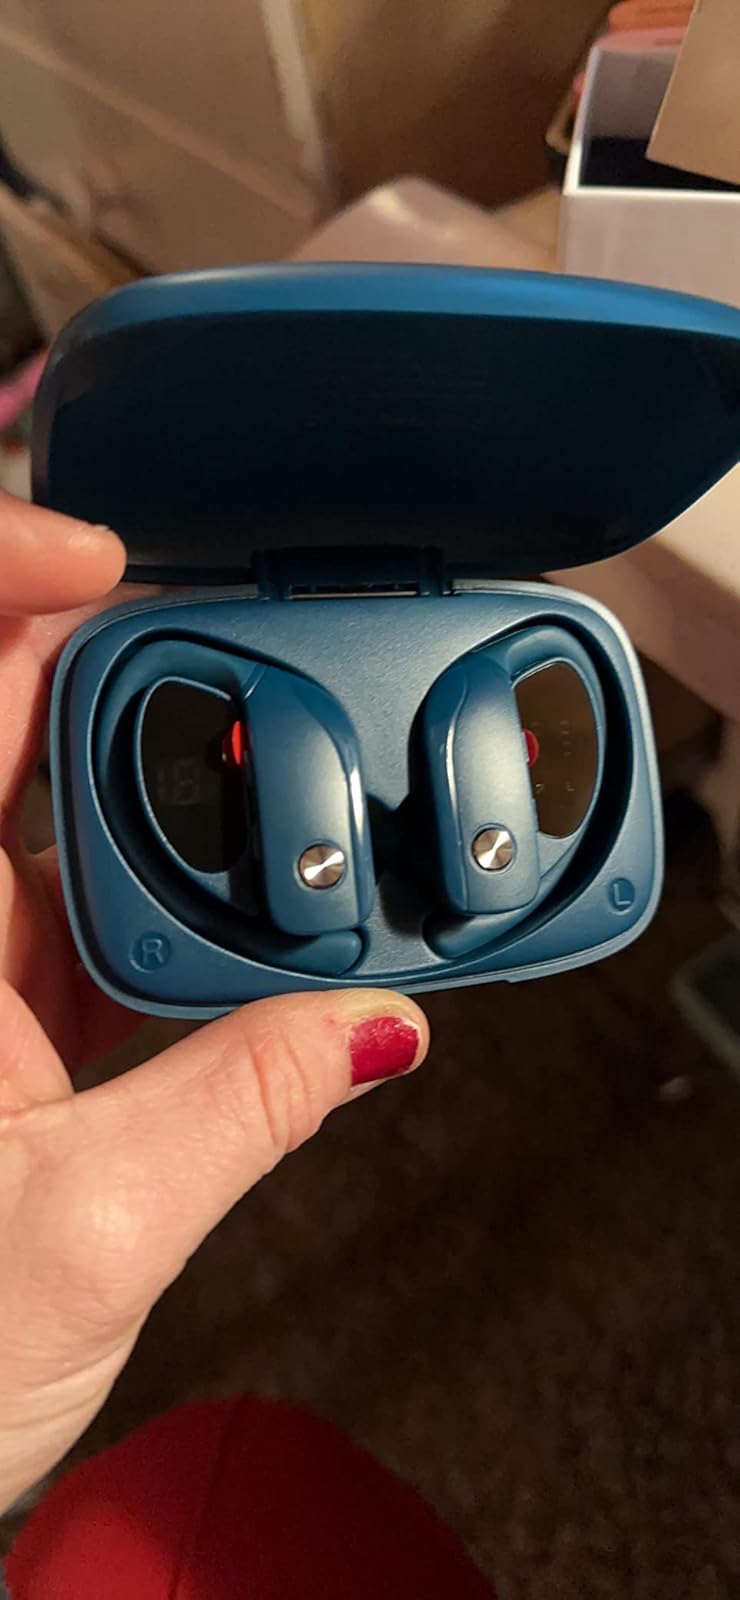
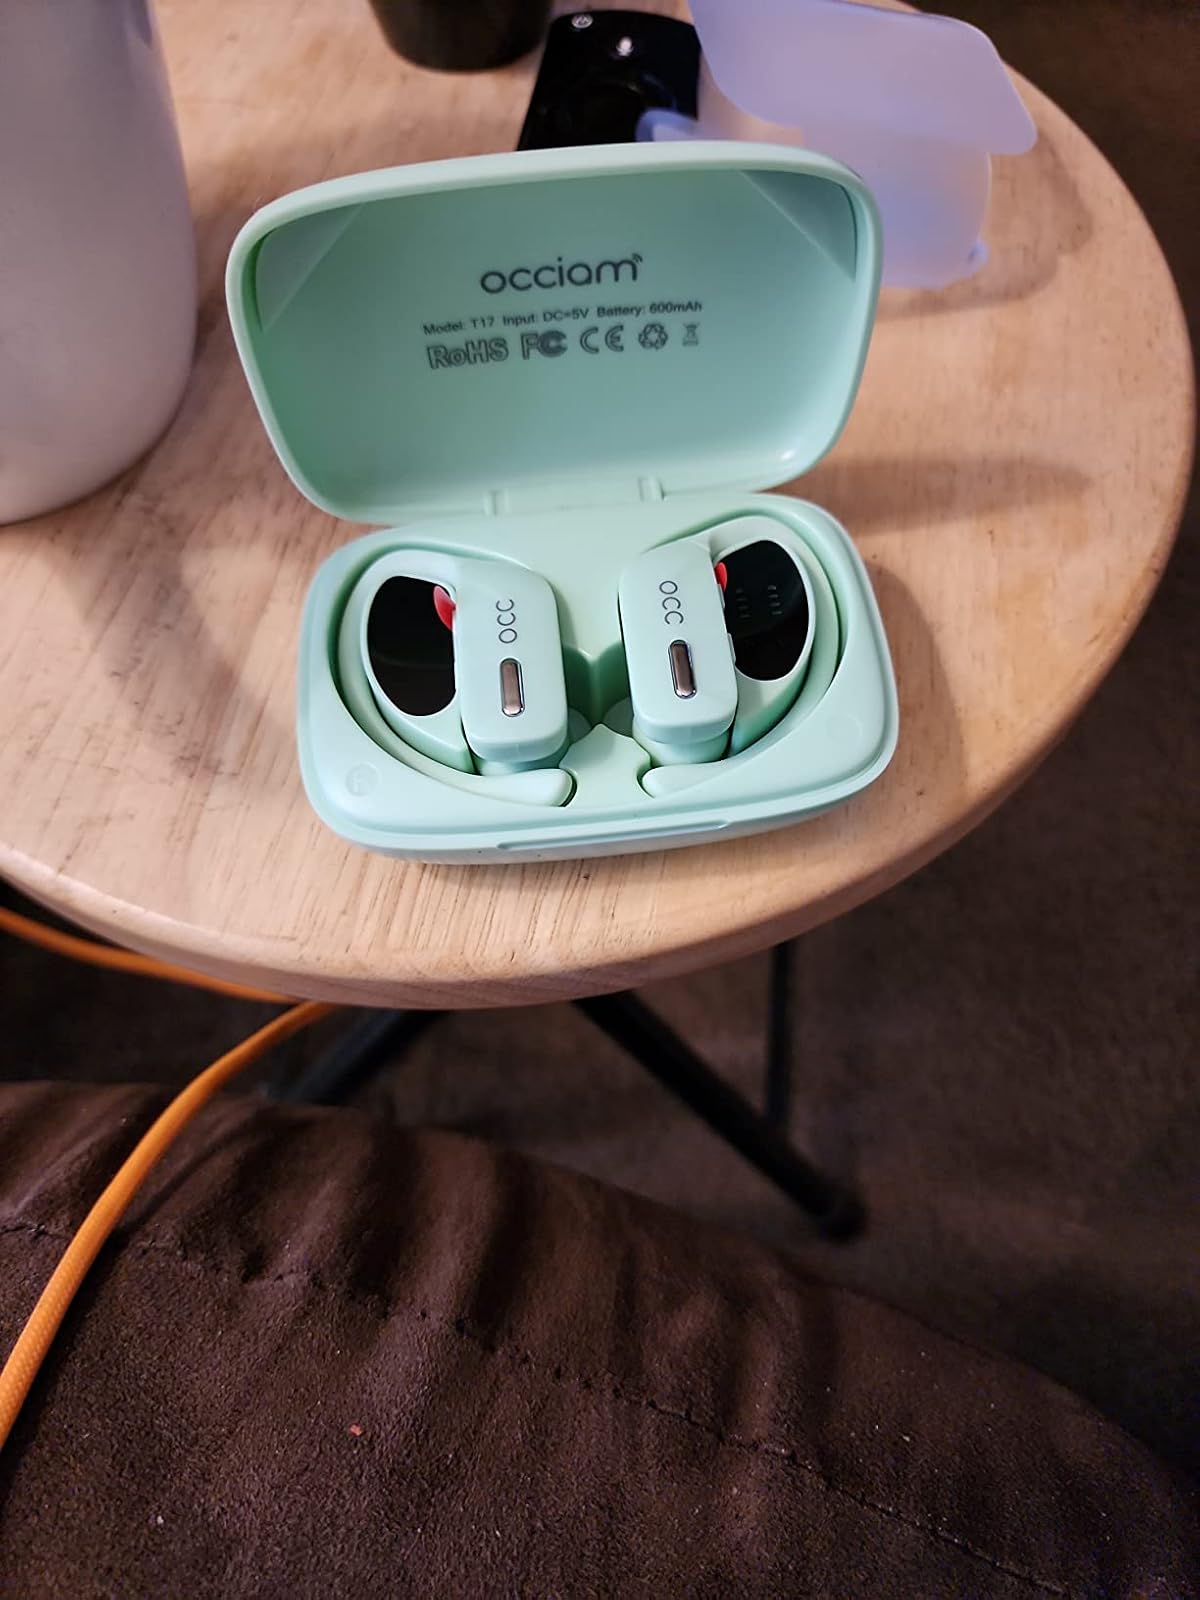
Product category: earbuds
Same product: no